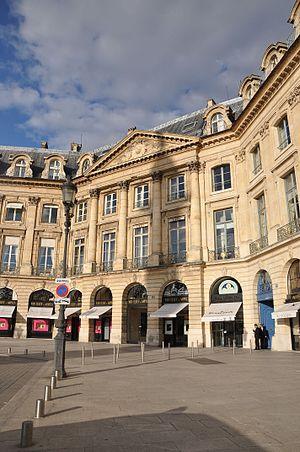
Hôtel de Ségur au 22 place Vendôme, Paris 1er arrondissement This building is inscrit au titre des Monuments Historiques. It is indexed in the Base Mérimée, a database of architectural heritage maintained by the French Ministry of Culture,
L’hôtel de Ségur est un hôtel particulier situé à Paris en France.
Cet article recense les monuments historiques du 1ᵉʳ arrondissement de Paris, en France.
La place Vendôme, située dans le 1ᵉʳ arrondissement de Paris, se trouve au nord du jardin des Tuileries, au sud de l'opéra Garnier et à l’est de l’église de la Madeleine.